Tetrapylon

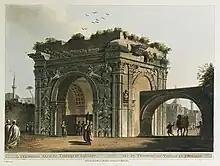
Arch of Marcus Aurelius in Tripoli, from "Views in the Ottoman Empire", 1803, by Luigi Mayer

A "tetrakionion", plural "tetrakionia", is a type of tetrapylon in which the central crossing is not roofed, and the four corner-markers exist as four separate structures, now unconnected, but perhaps originally supporting coverings in perishable materials such as wood and fabric. These are typically associated with turnings on colonnaded streets as part of a grand processional route.